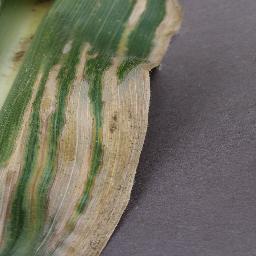
Label: Corn___Northern_Leaf_Blight